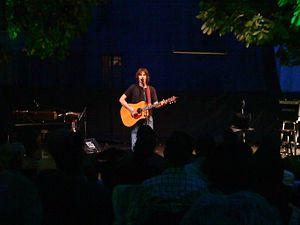
François Vé au Festival de la cité sur la place Saint-Maur à Lausanne en 2010
François Vé, né le 7 février 1969 à Clarmont, est un auteur-compositeur-interprète suisse.